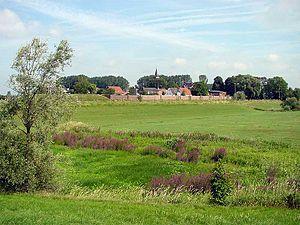
Schenkenschanz est un village allemand, aujourd'hui rattaché à la ville de Clèves dans l'État de Rhénanie-du-Nord-Westphalie. Il est connu pour son ancien fort, appelé Fort de Schenk.